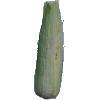
Label: corn_husk